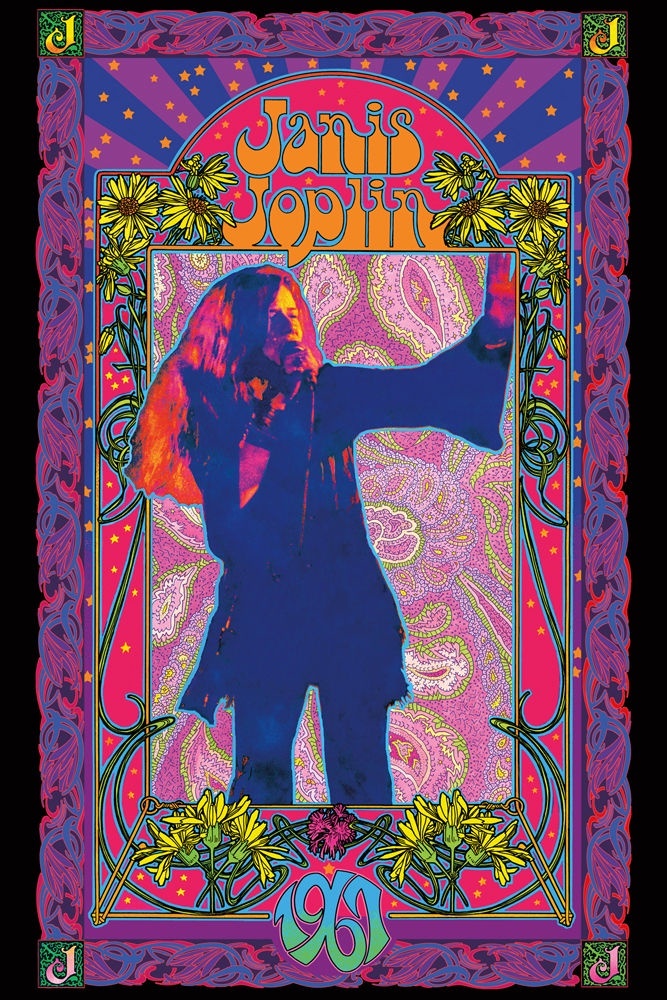
Janis Joplin 1967 Poster
Brand: Smuggler's
Category: Arts & Entertainment > Hobbies & Creative Arts > Musical Instruments > Electronic Musical Instruments > Musical Keyboards